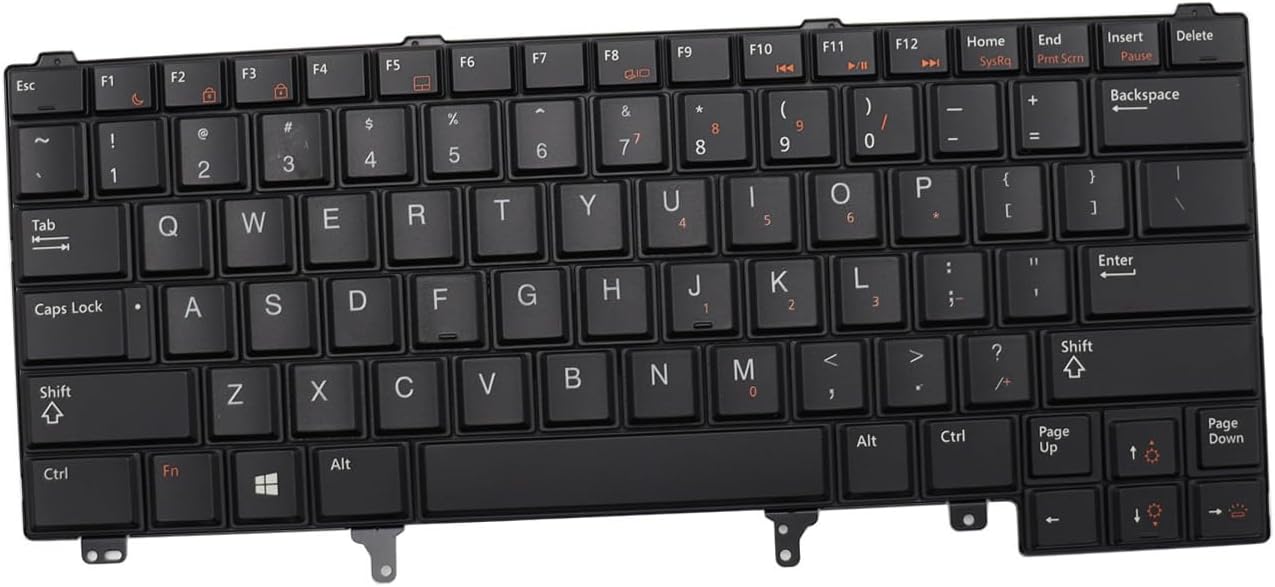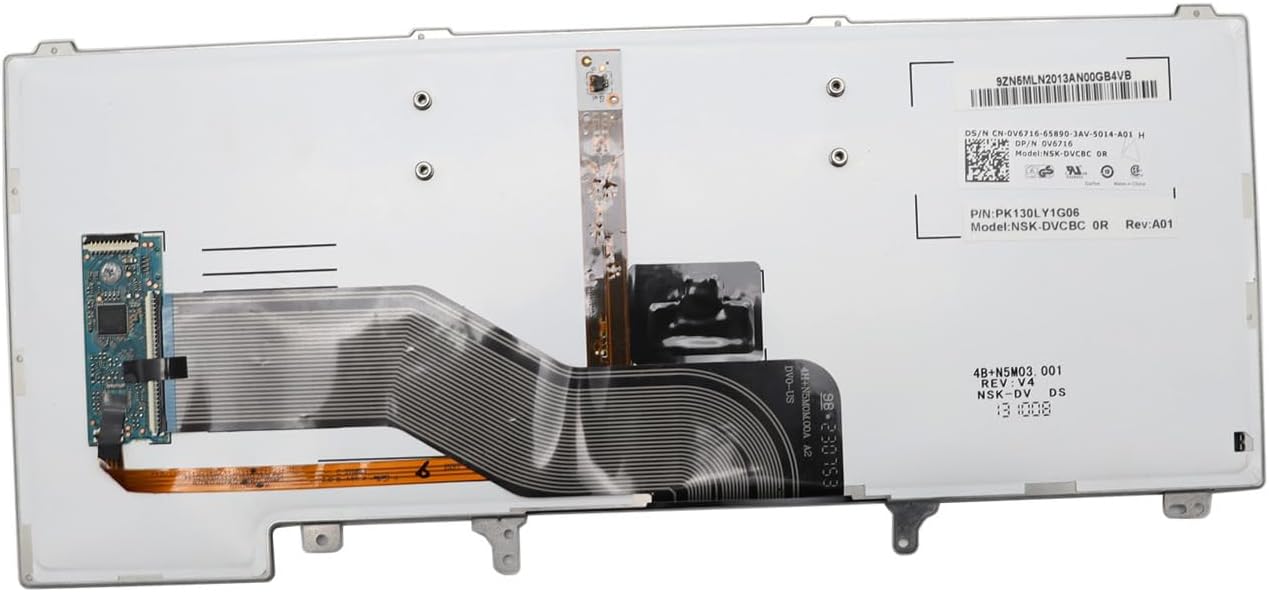
Abakoo New Replacement Keyboard Compatible with DELL Latitude E5420 E5430 E6220 E6230 E6330 E6420 E6430 E6440 PD7Y0 XT3 024P9J 24P9J 0CN5HF CN5HF C7FHD 0C7FHD PK130FN1A00 with Backlit Without Pointer
Category: Computers
New Replacement Keyboard Compatible with DELL Latitude E5420 E5430 E6220 E6230 E6330 E6420 E6430 E6440 PD7Y0 XT3 US Keyboard with Backlit Without pointer Item Specifications: Color: black, with Backlit without pointer (Please check our picture before bidding it, thx) Layout: US Condition: New Replace Part Numbers: 024P9J 24P9J 0CN5HF CN5HF C7FHD 0C7FHD PK130FN1A00 Compatible Models: Compatible with DELL Latitude E5420 E5430 E6220 E6230 E6330 E6420 E6430 E6440 PD7Y0 XT3
Features: Color: Black, with Backlit, without Pointer, Layout: US | Replace Part Numbers: 024P9J 24P9J 0CN5HF CN5HF C7FHD 0C7FHD PK130FN1A00 | Compatible Models: Compatible with DELL Latitude E5420 E5430 E6220 E6230 E6330 E6420 E6430 E6440 PD7Y0 XT3 | Every Key is tested before shipping | Real Picture